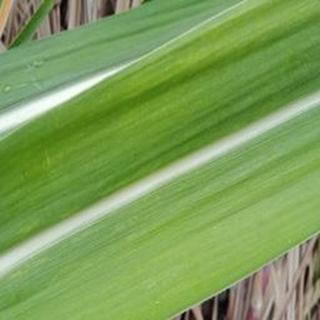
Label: healthy_sugarcane